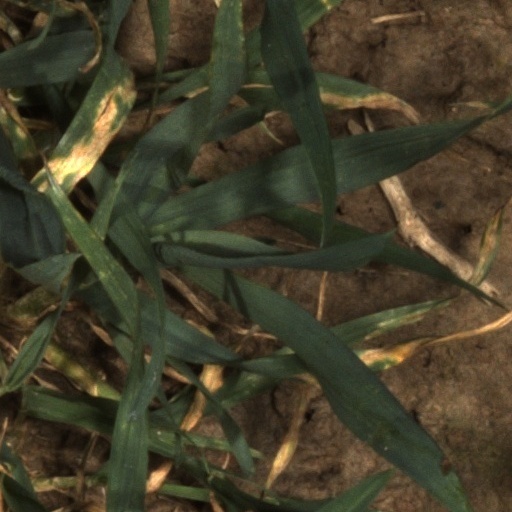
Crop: wheat